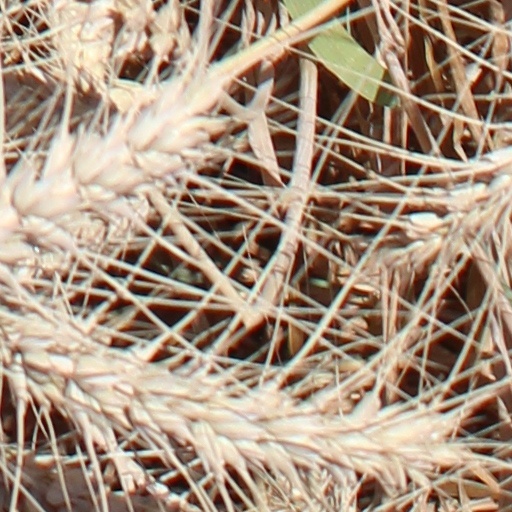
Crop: wheat